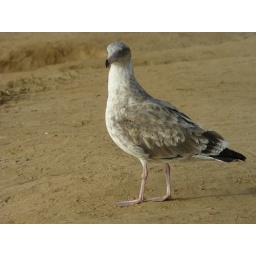
A bird came infront of the cam in pacefic beach of Ocean side near Sandiego